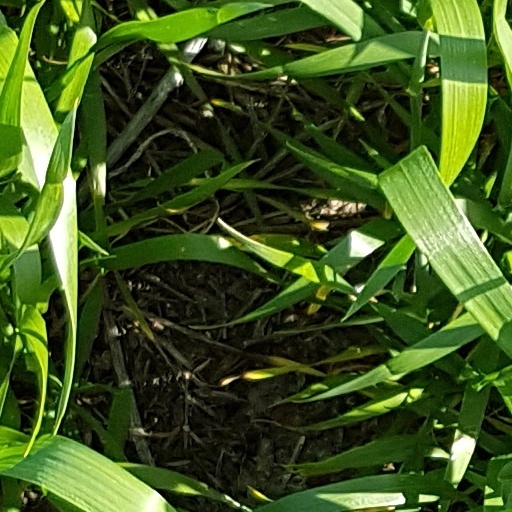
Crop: wheat